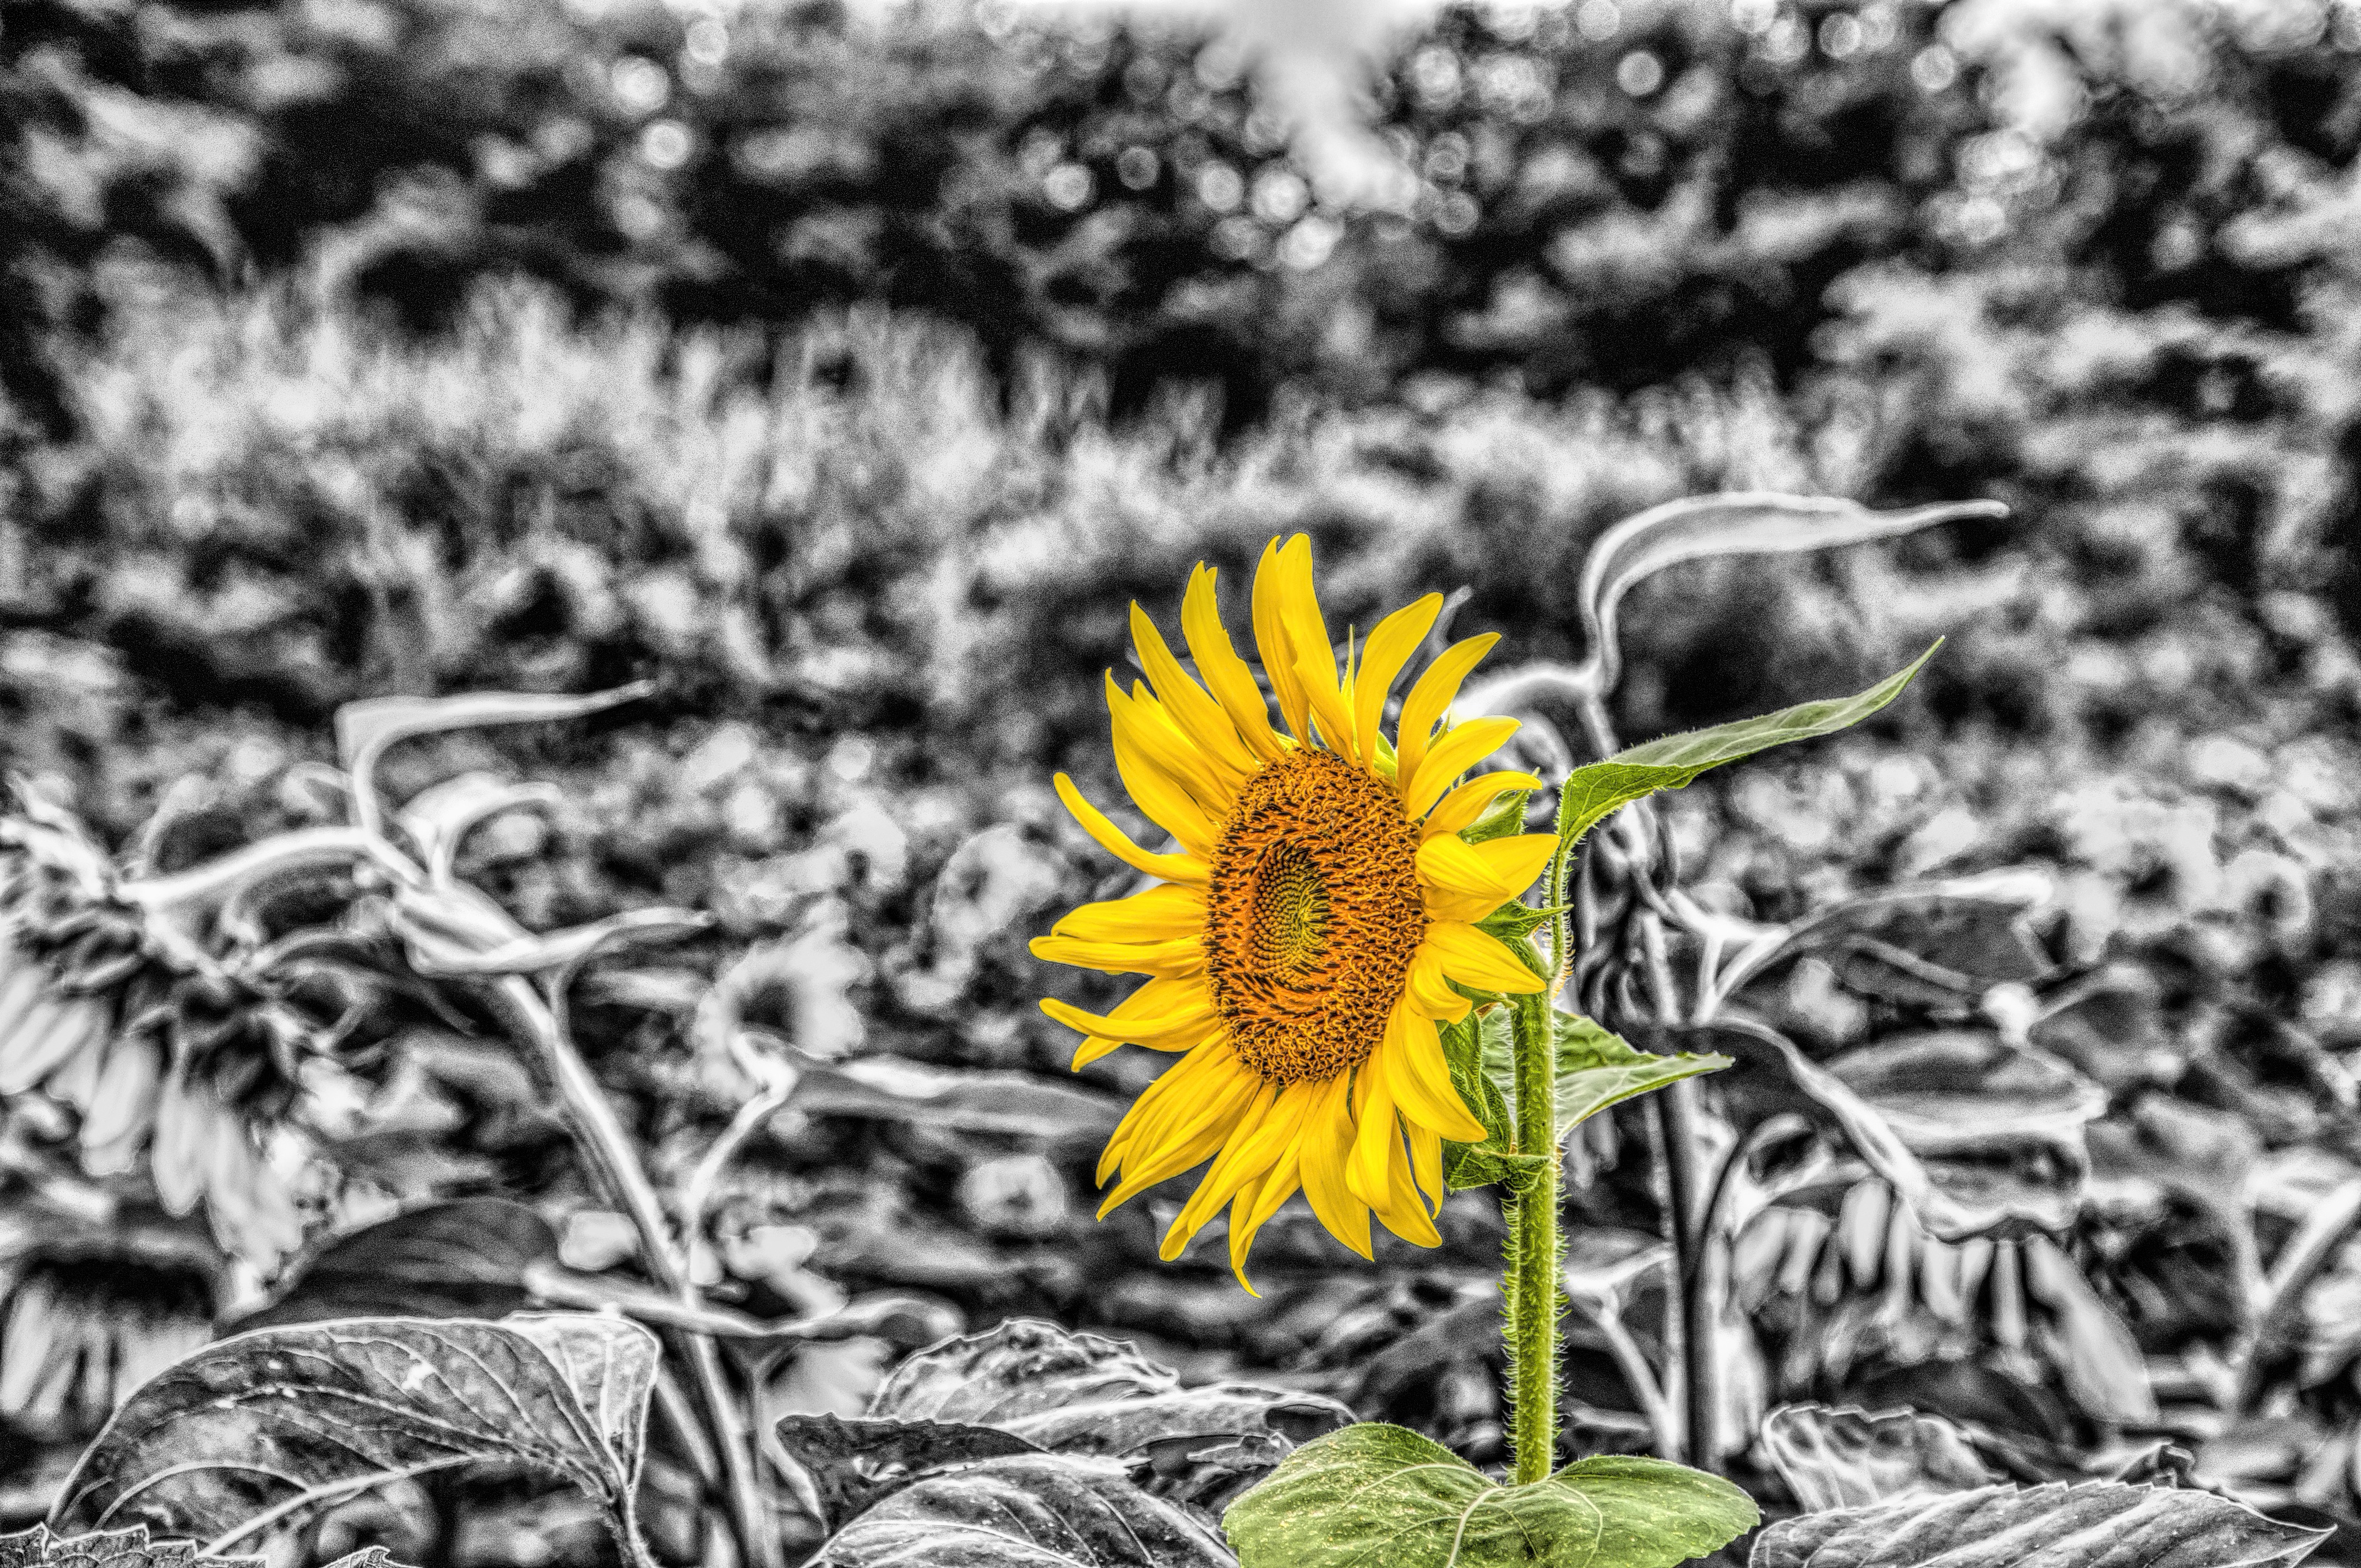
nature, black and white, plant, leaf, flower, isolated, summer, botany, yellow, monochrome, flora, sunflower, wildflower, hdr, girasol, macro photography, flowering plant, daisy family, mirasol, monochrome photography, sunflower seed, land plant, girasole